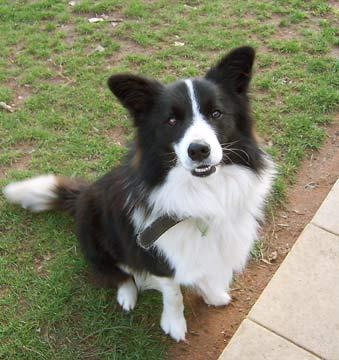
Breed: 227-n000094-collie